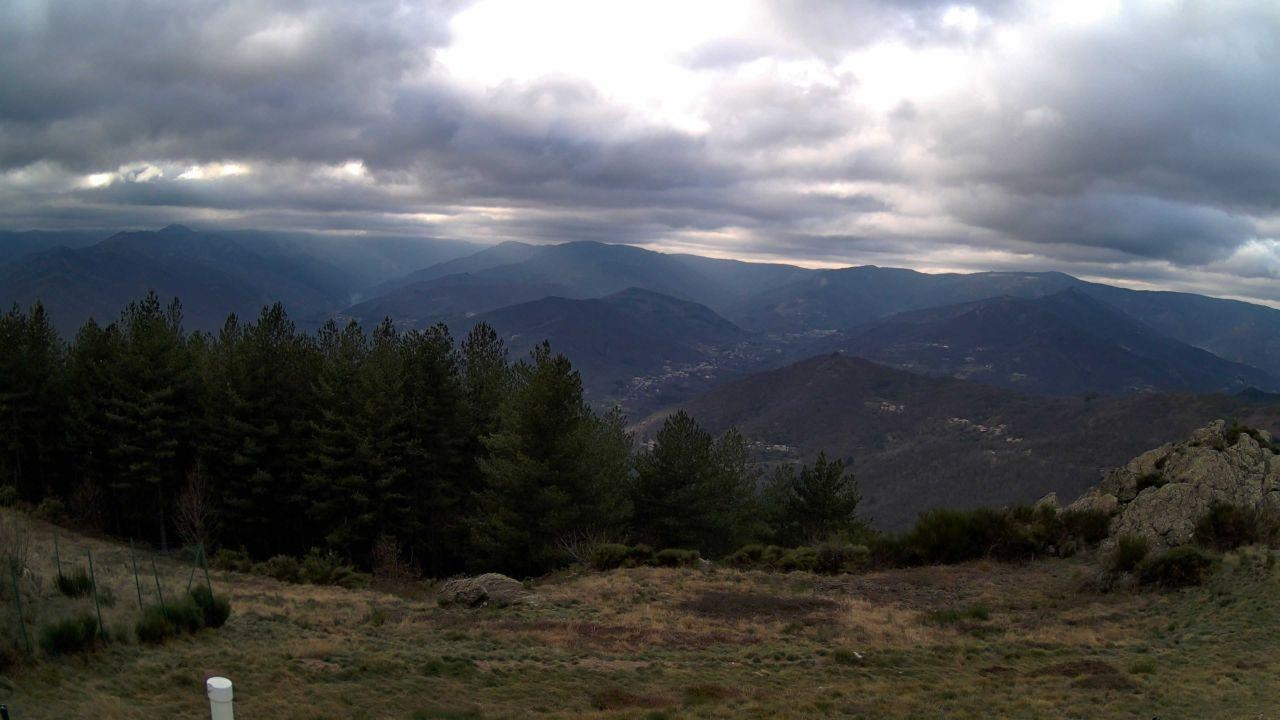
Fire: no
Smoke: yes